Lojze Peterle

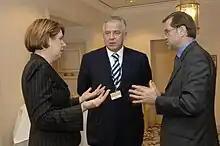
Peterle with Corien Wortmann-Kool (left) and Croatian Prime Minister Ivo Sanader, 13 December 2007

In 2002, Peterle became the 13th member of the steering committee of the Convention on the Future of Europe, which drafted the "Treaty establishing a Constitution for Europe".